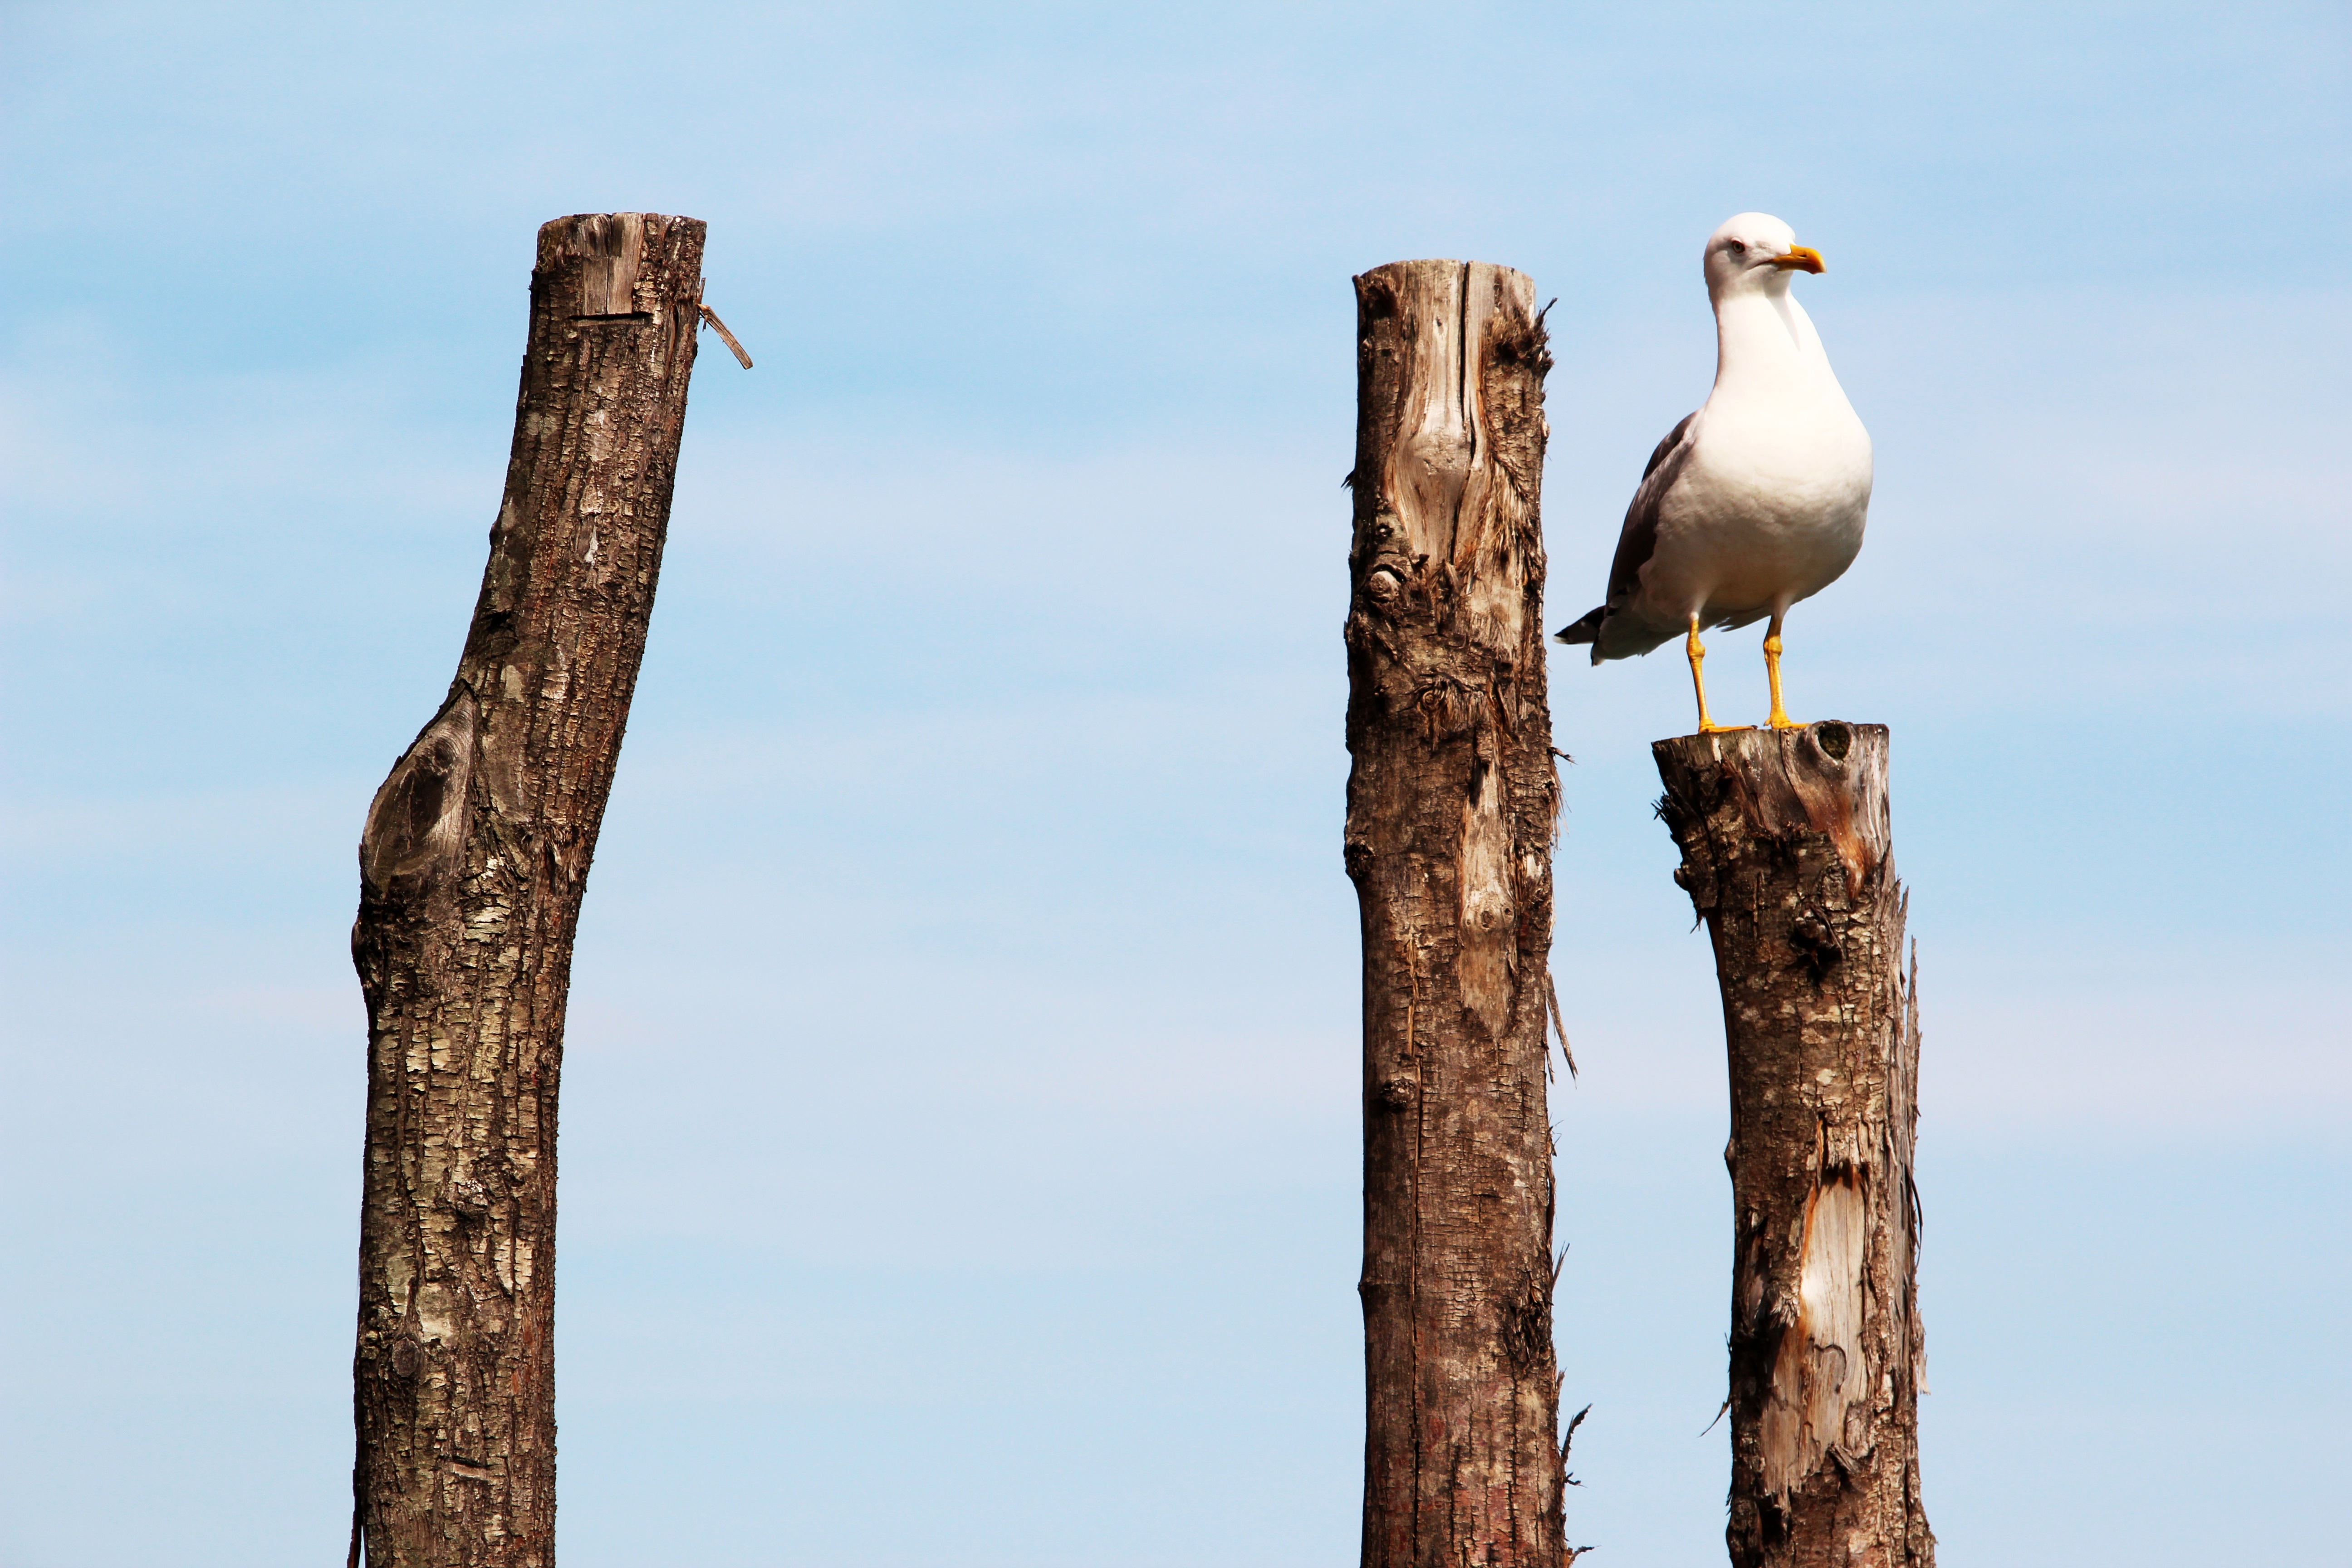
branch, bird, post, wood, seagull, wildlife, pile, wood pile, fauna, peg